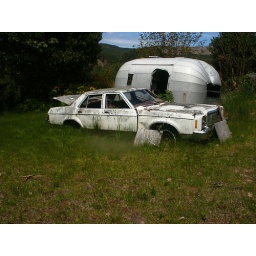
Remains of Car 5, an ex-KOMO TV car near Mt. St. Helens